Blockhouse on Signal Mountain (Oklahoma)

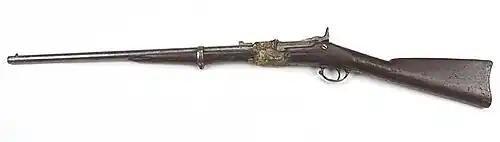
Custer Era Springfield U.S. Model .50 caliber trapdoor carbine ca. 1875

In May 1868, the United States Cavalry reservation was entitled Camp Wichita as situated within the mixed grass prairie meadow of Medicine Bluffs. The blockhouse was established in 1871 pursuant to the Medicine Lodge Treaty of 1867 cordially looming over the course of time as the Kiowa-Comanche-Apache Opening of 1901.